Answer in natural language. Considering the relative positions, where is gray colour sofa with respect to walnut tv stand? Choose between the following options: right or left
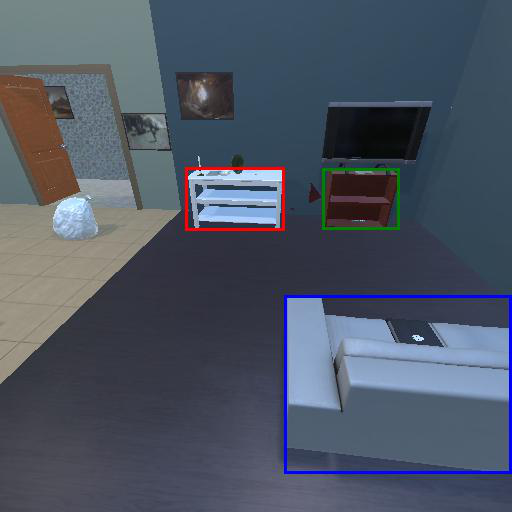
<answer>left</answer>